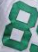
Number: 8